Roman Catholic Diocese of Jaén

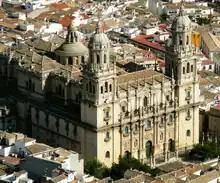

The Diocese of Jaén is a Latin Church diocese of the Catholic Church in the city of Jaén in the ecclesiastical province of Granada in Spain.